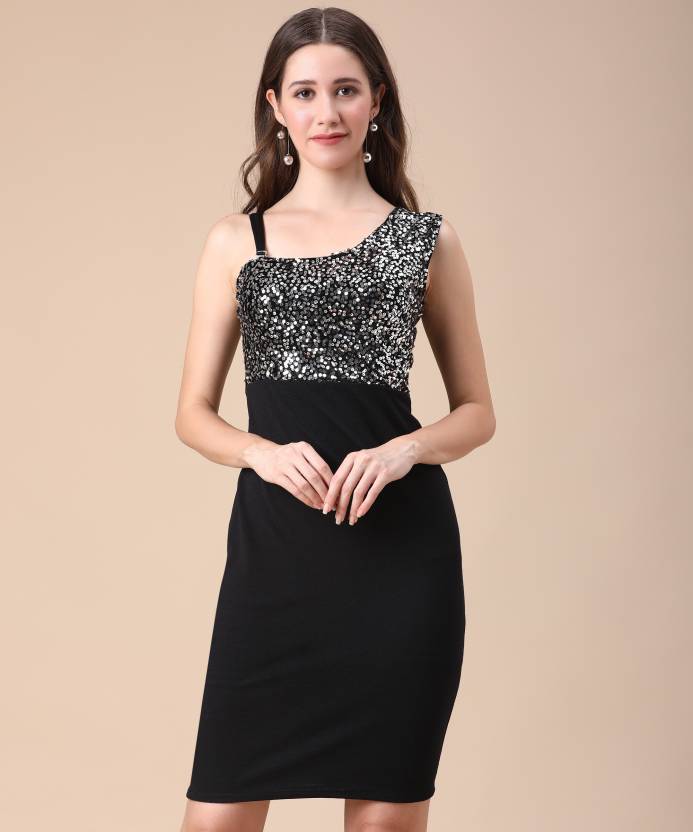
Product: Women Bodycon Black Dress
Price: ₹349
Colors: Black
Description: BODYCON dress styles Fabric Care DRY CLEAN The Sheetal Associates BODYCON Casual Western Dress from the house of Creation is ideal for the party, evening, valentines day, birthday, DJ night, etc. The dress is made of standard which is very light weight and the inner is made from crepe material which feels very smooth on skin. The knee length medium size dress is perfect for western look. Its has a round collar neck with design. Dress front LENTH-51(inches)